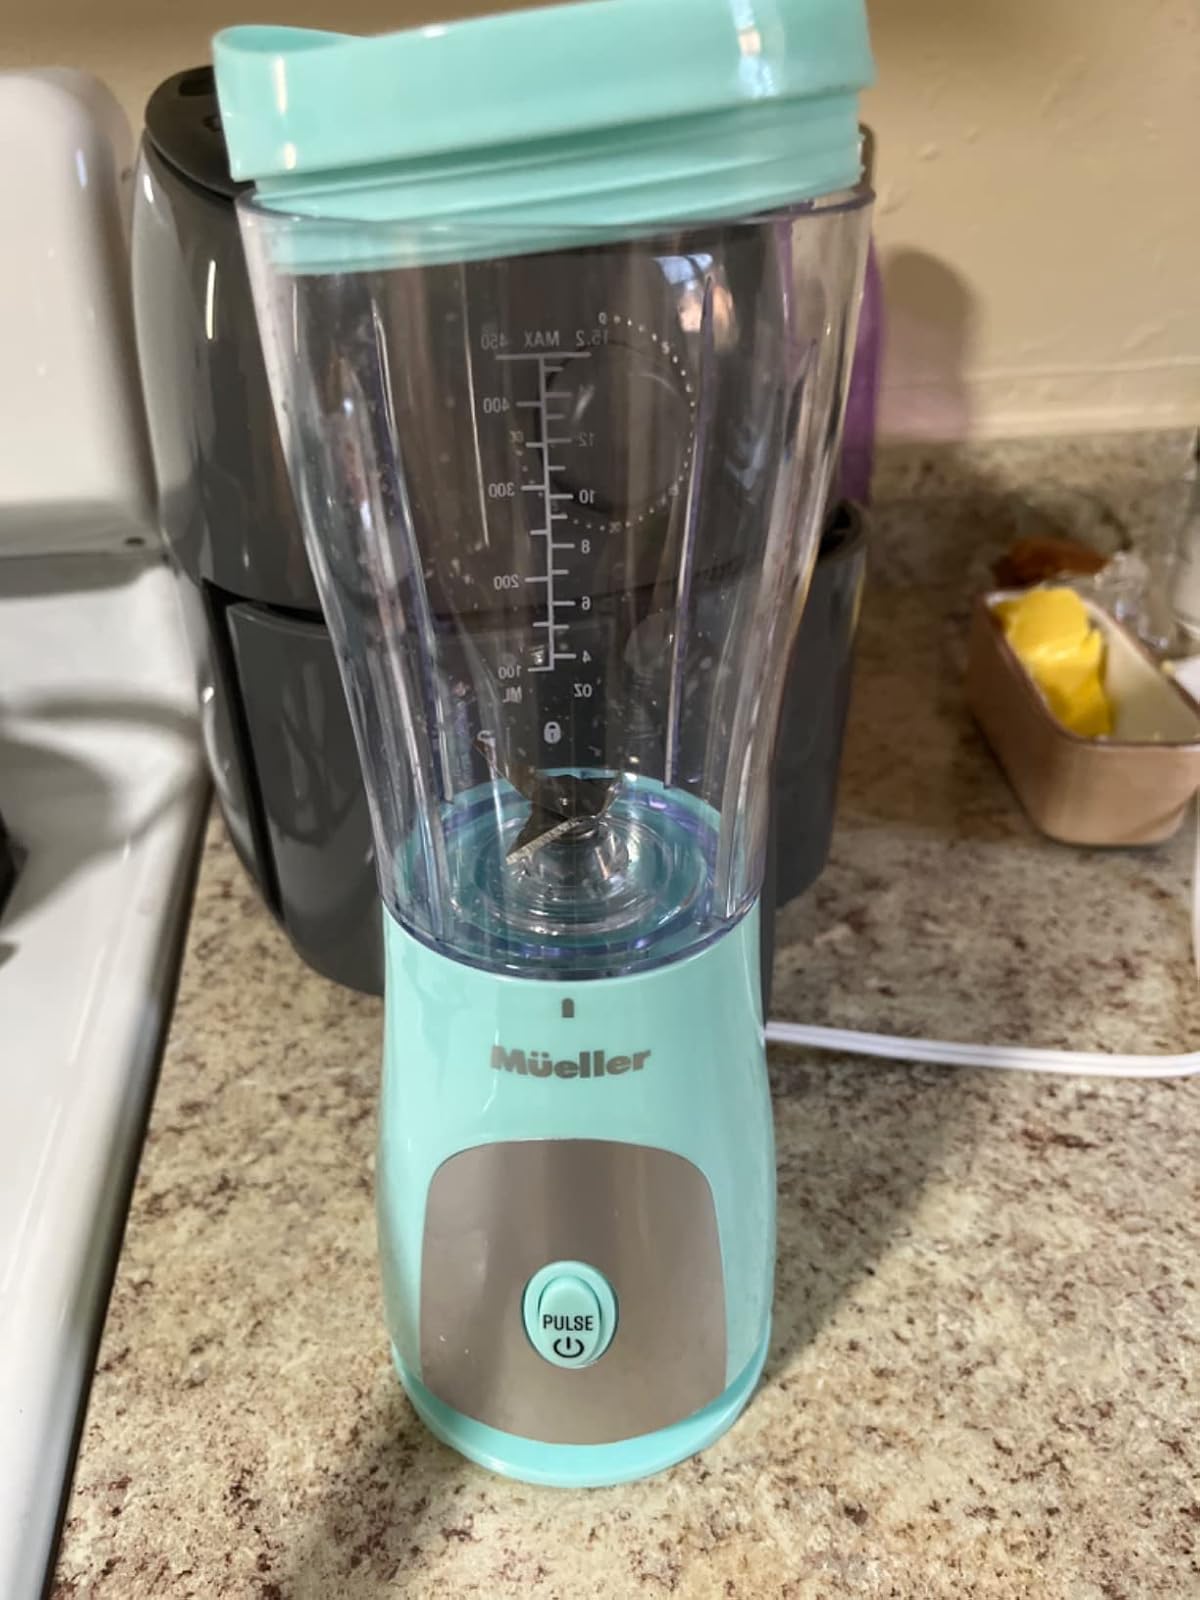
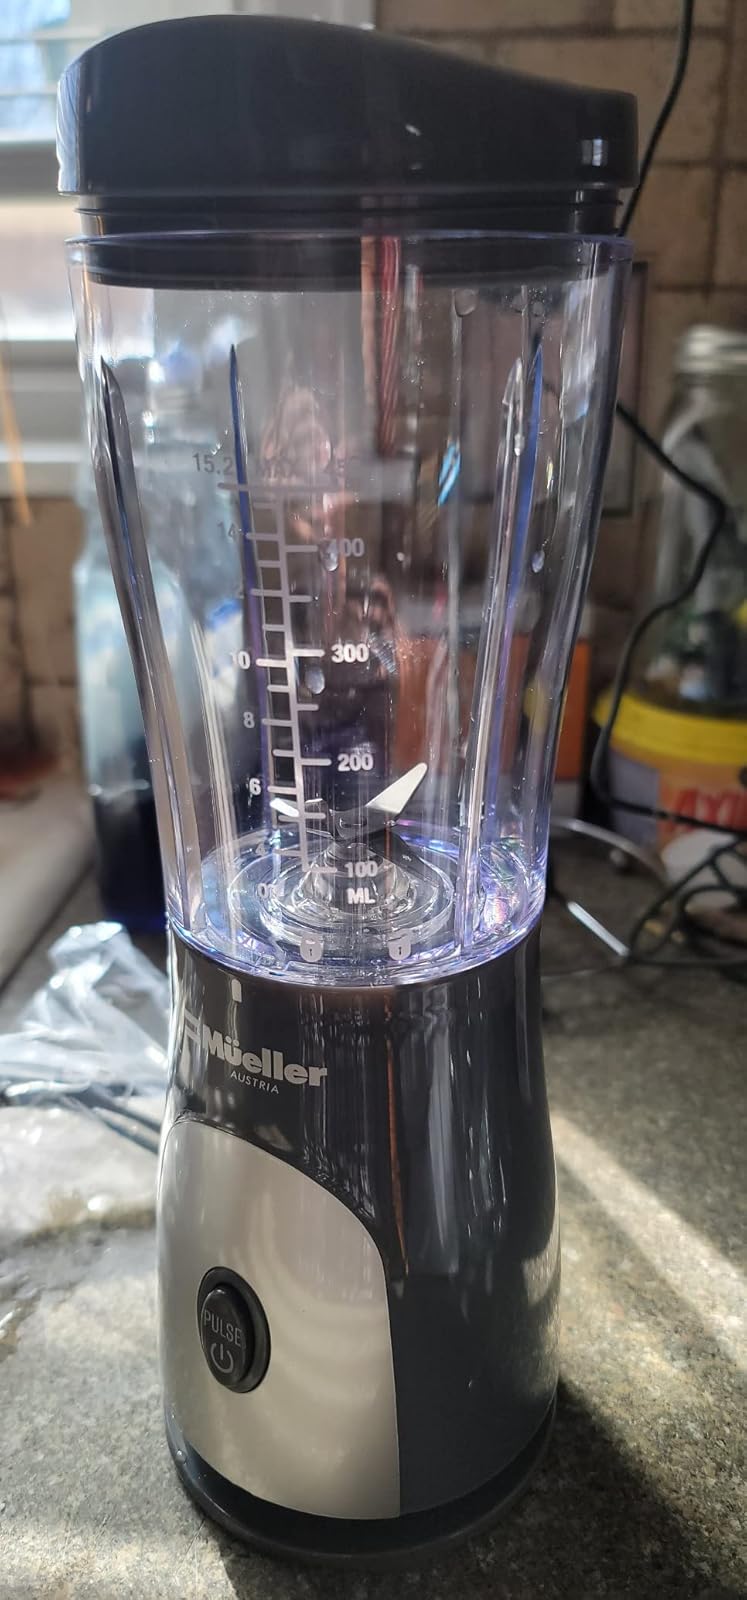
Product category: items_blender
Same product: no